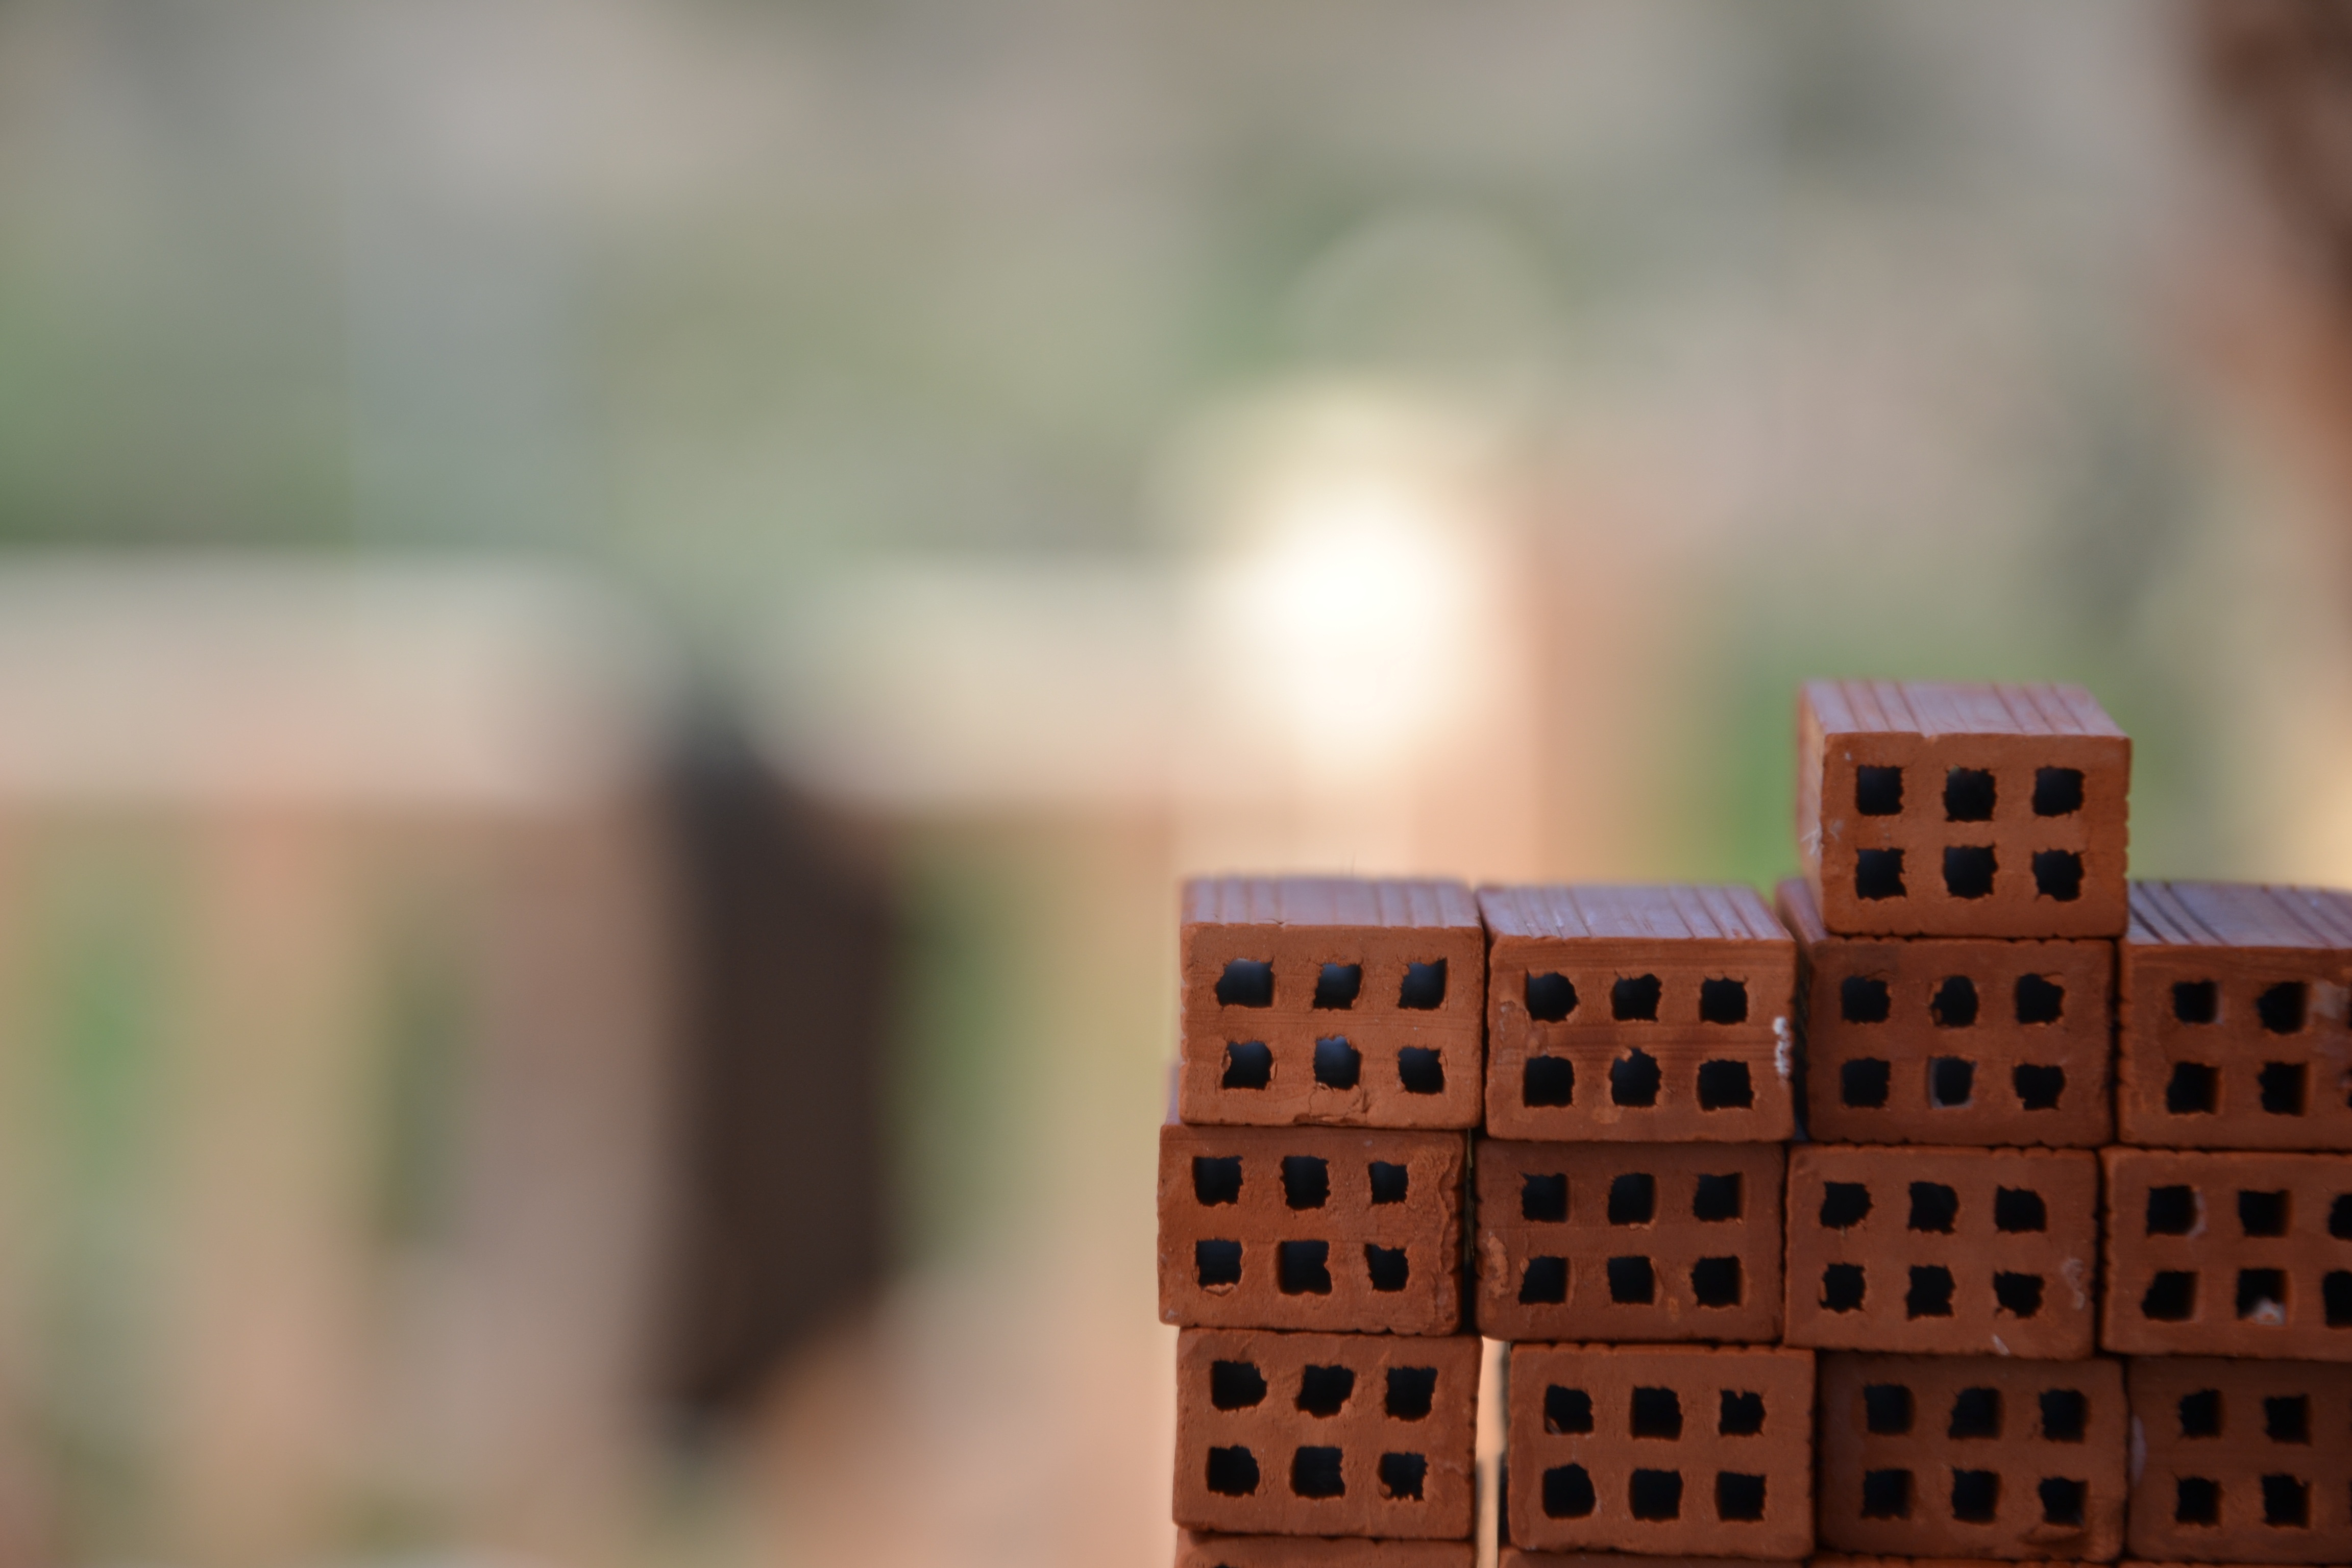
work, light, model, green, red, color, stack, brick, lighting, close up, shape, macro photography, mason, reforms